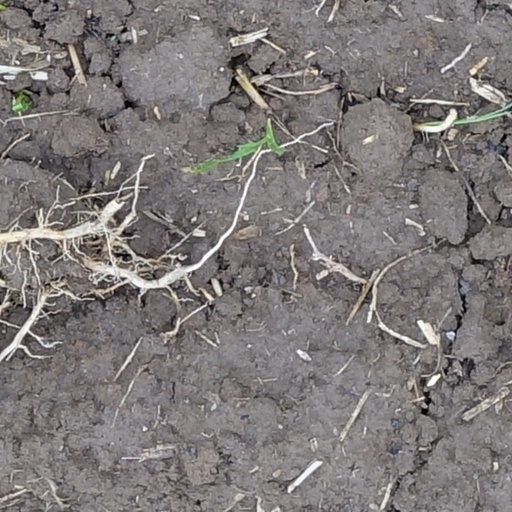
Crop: wheat